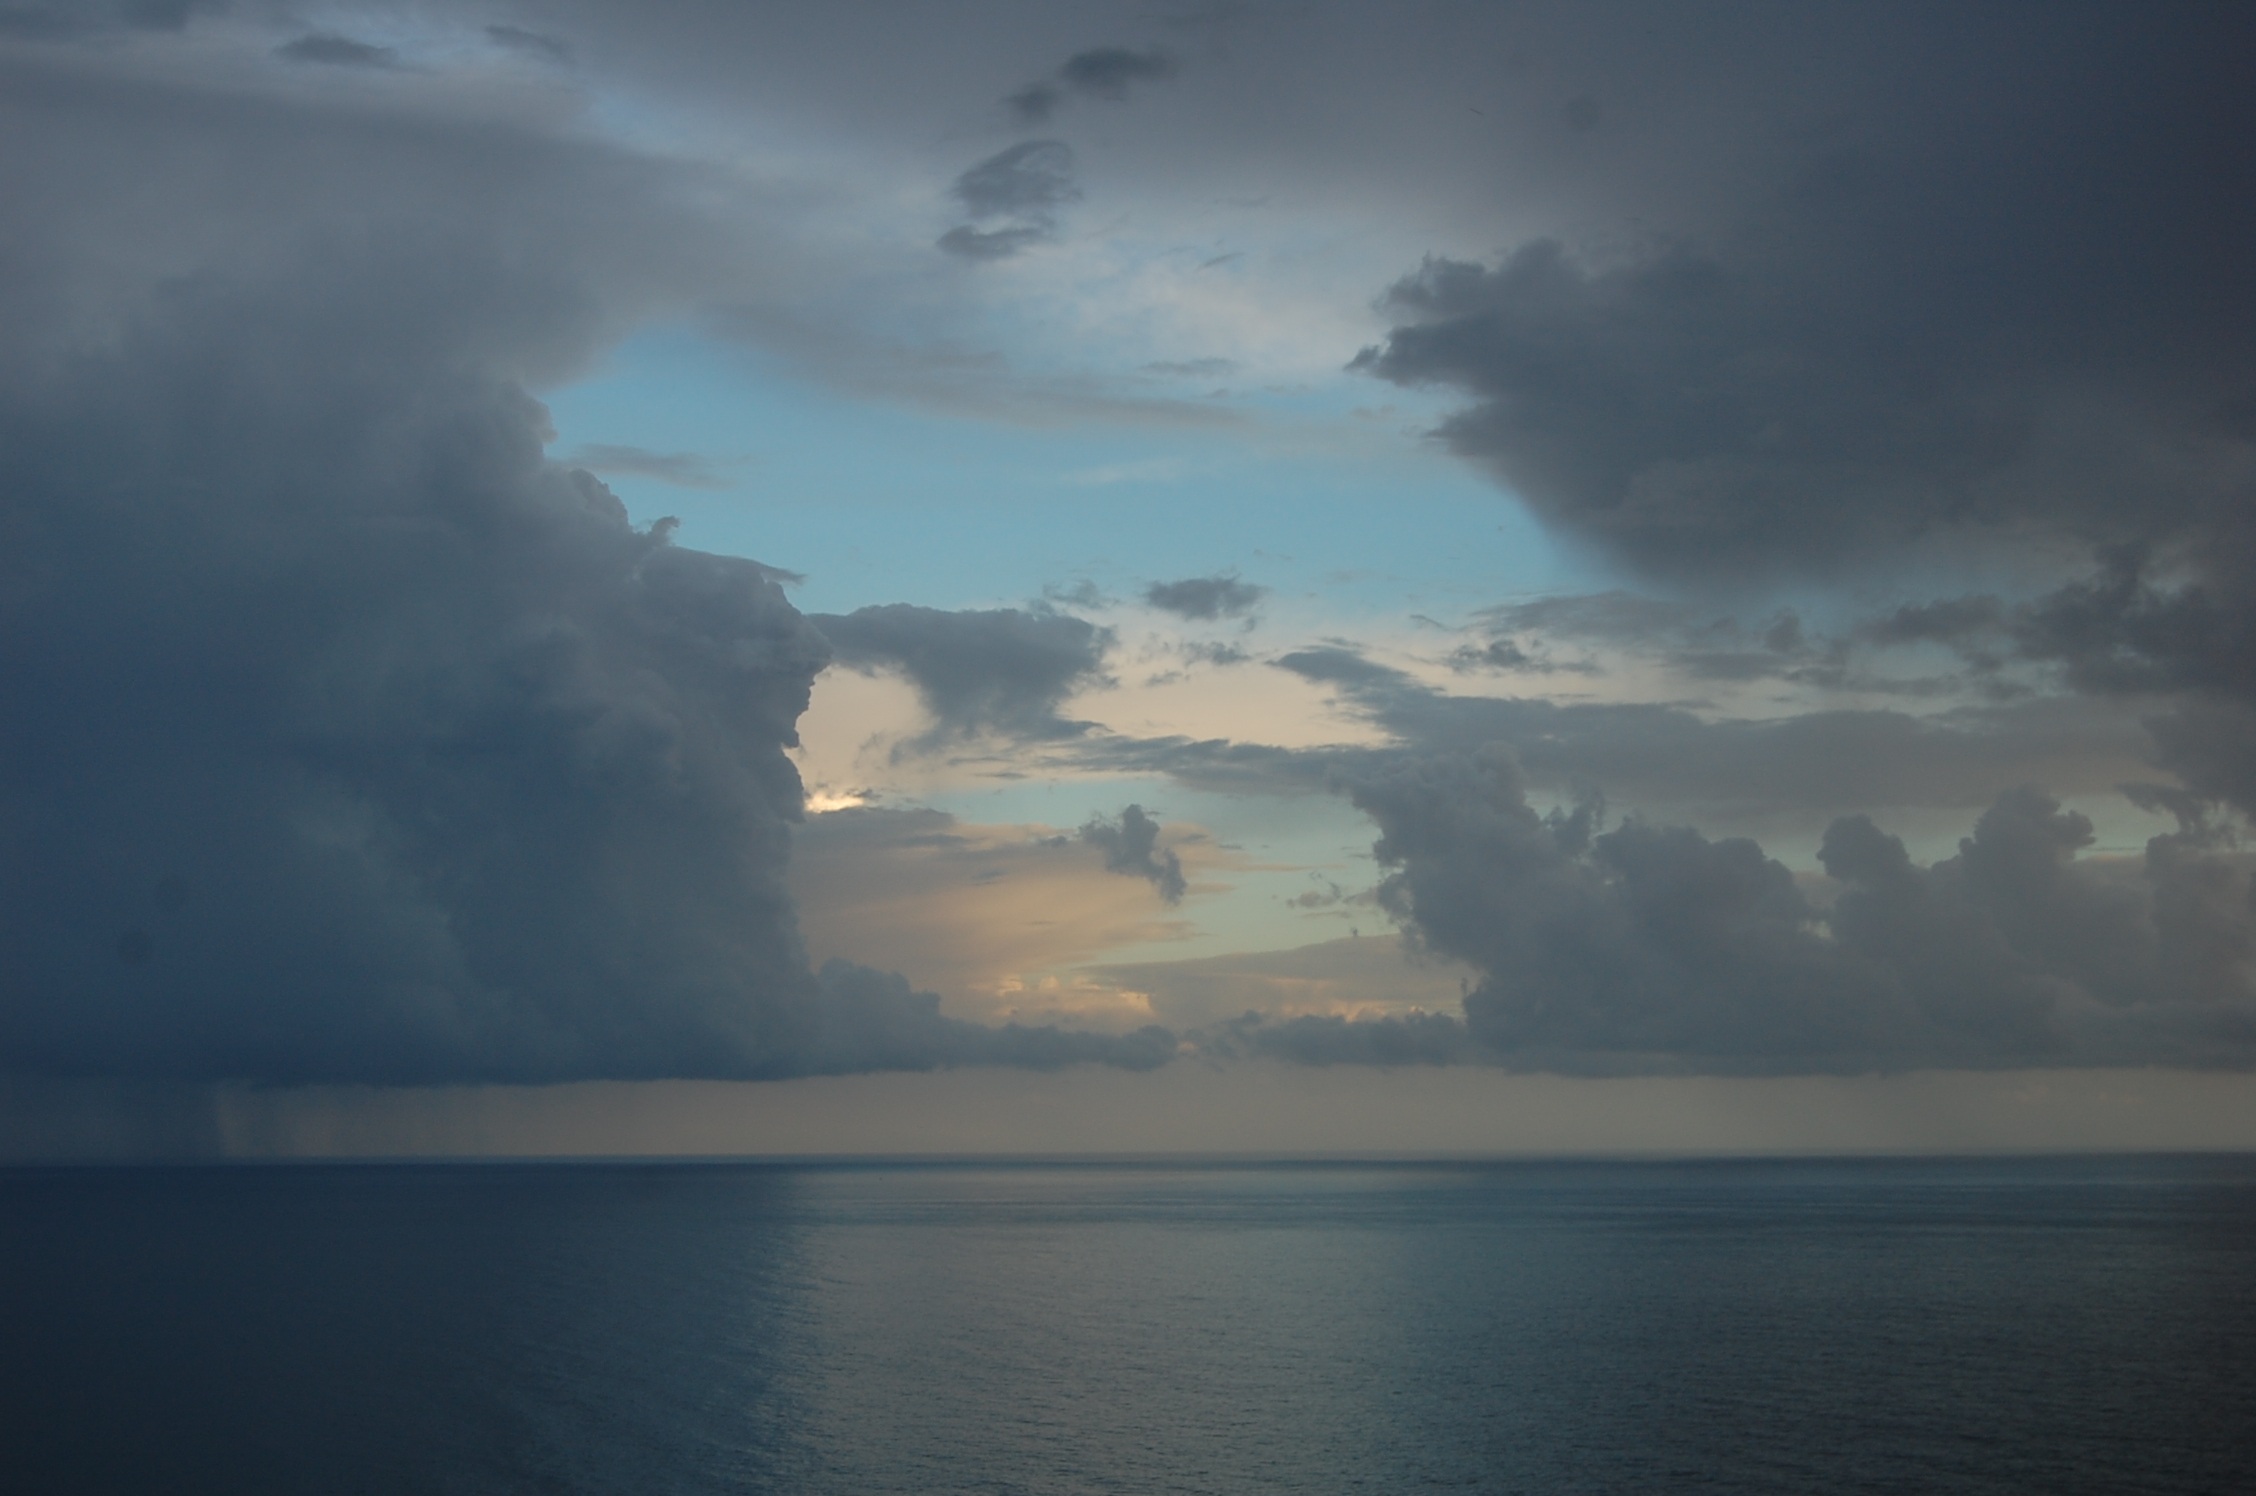
sea, ocean, horizon, cloud, sky, sunrise, mist, sunlight, morning, dawn, atmosphere, dusk, weather, storm, thunderstorm, meteorological phenomenon, grey clouds, atmospheric phenomenon, wind wave